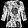
Label: Shirt